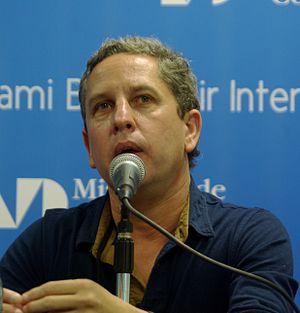
Guillermo Martínez, né le 29 juillet 1962 à Bahía Blanca, est un écrivain, mathématicien et scénariste argentin.